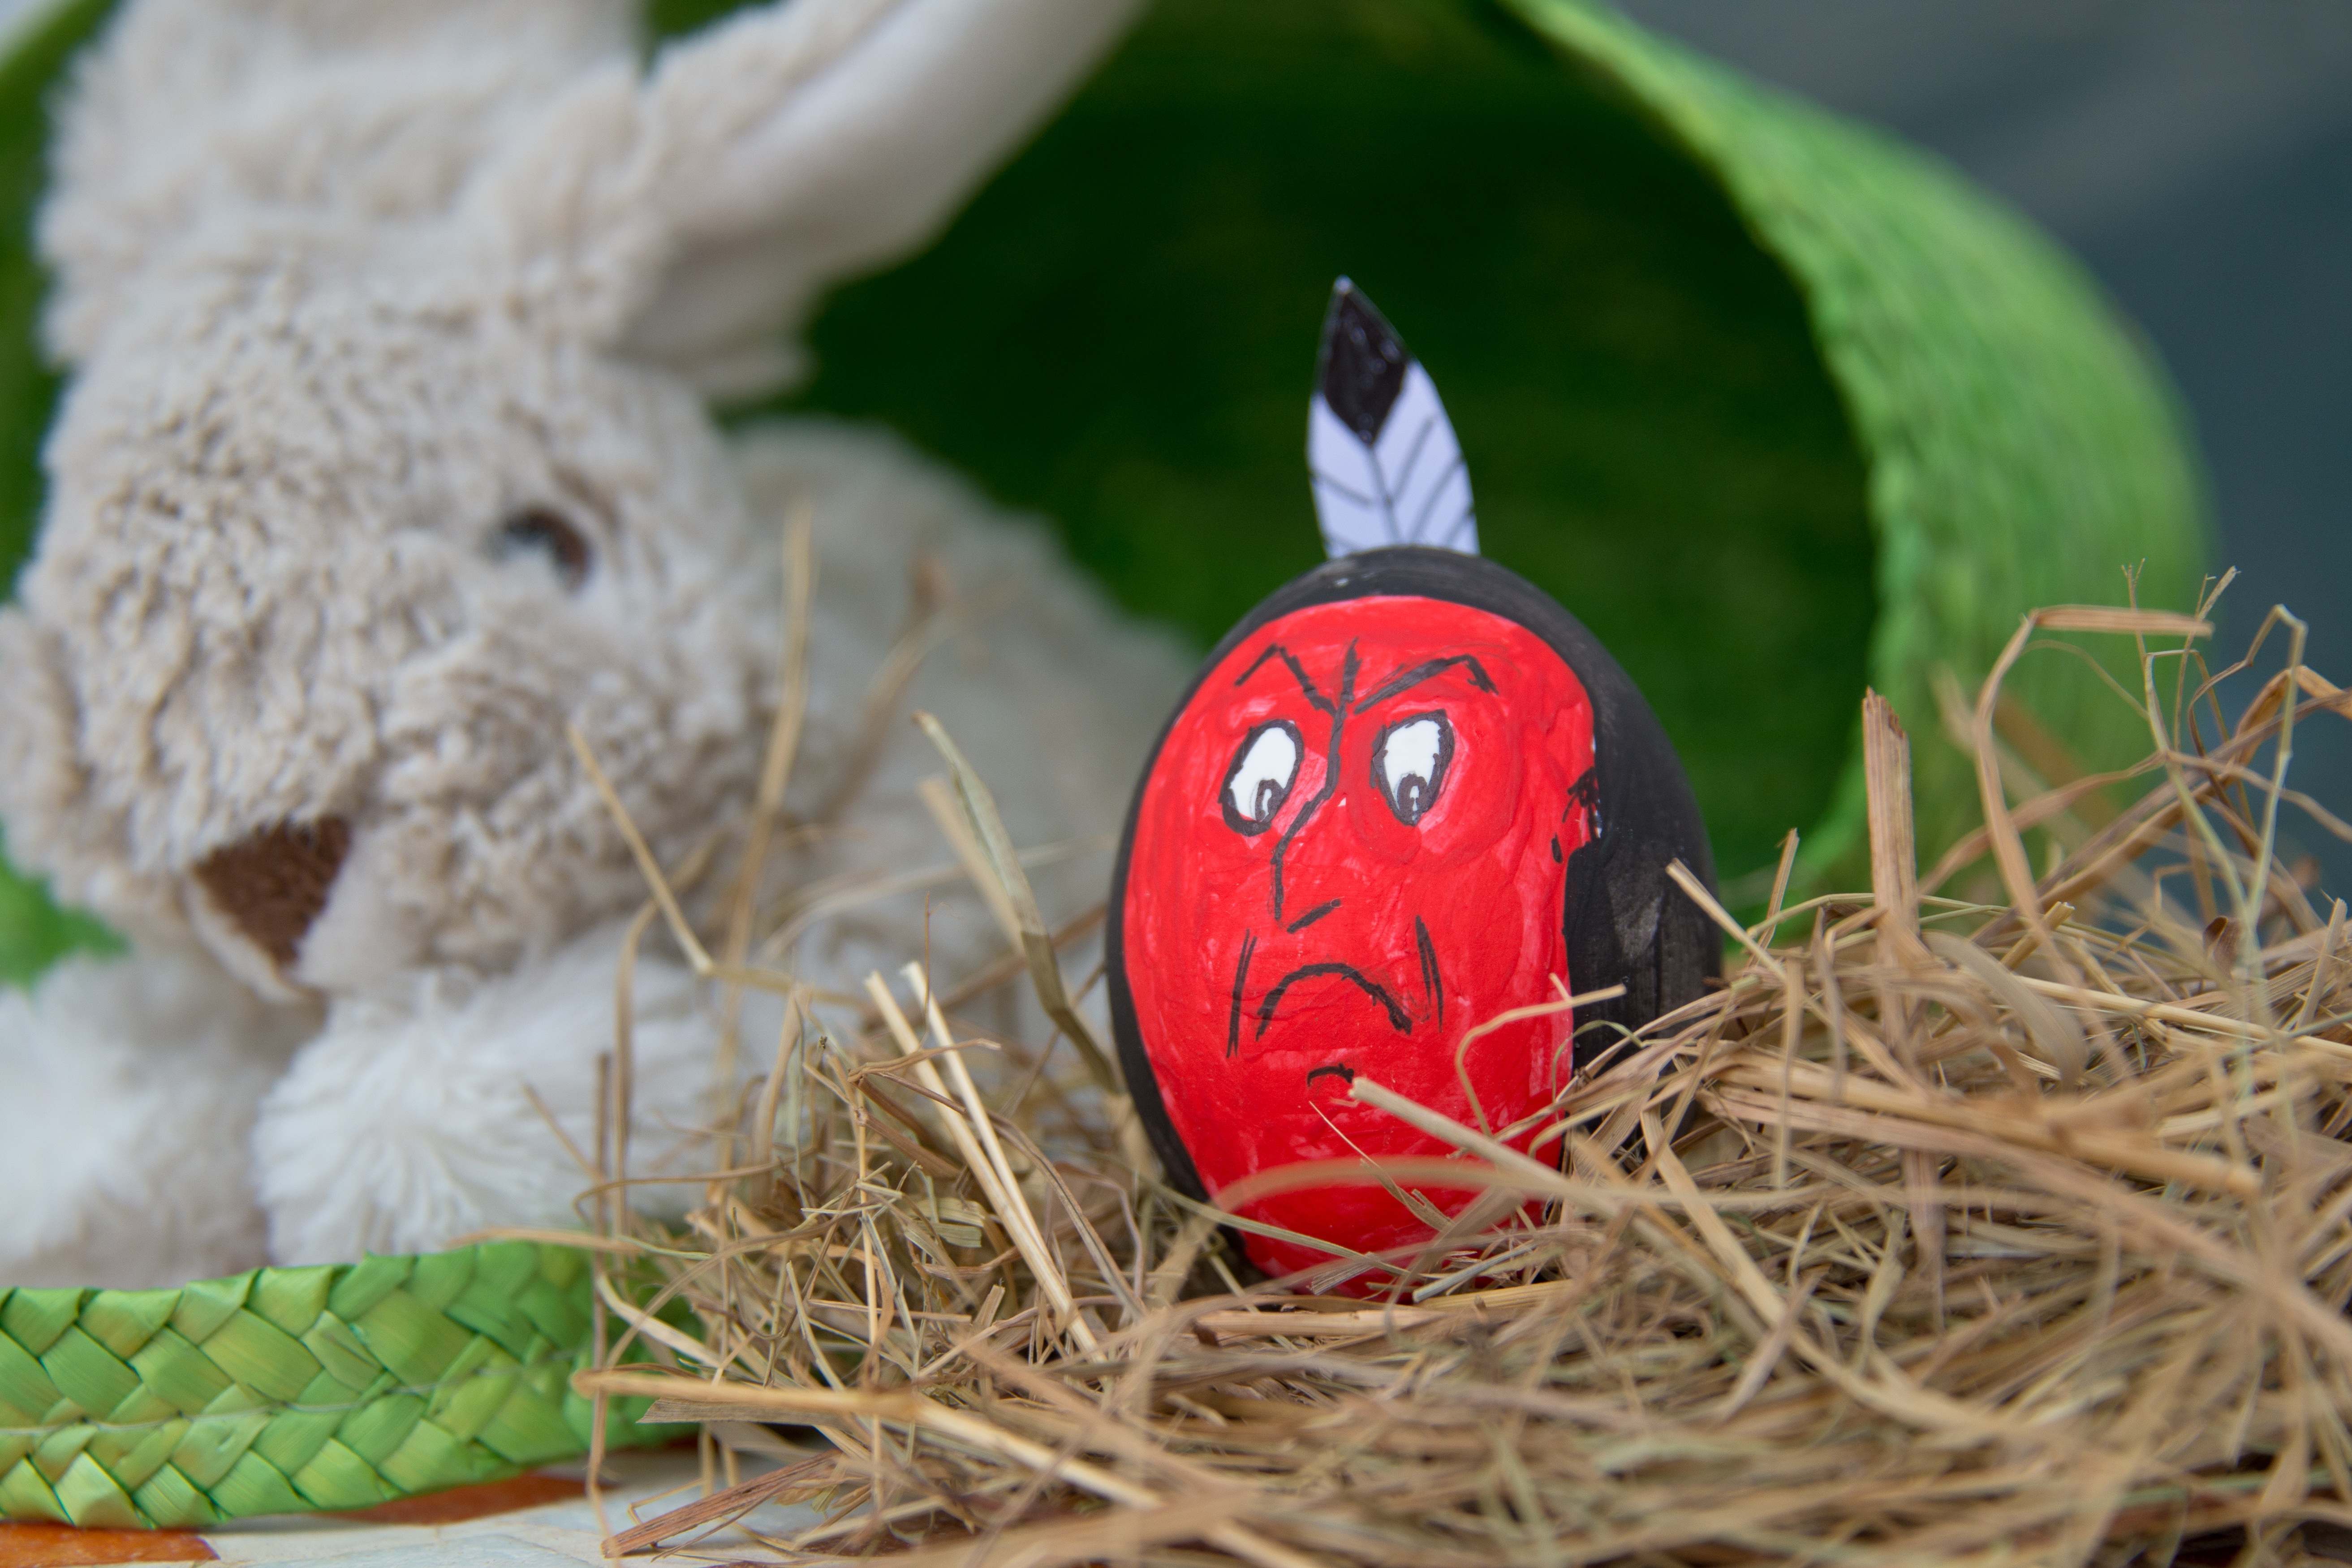
grass, color, paint, colorful, rabbit, egg, motif, easter, custom, colored, easter bunny, many, easter egg, easter decorations, colorful eggs, indians, rabits and hares